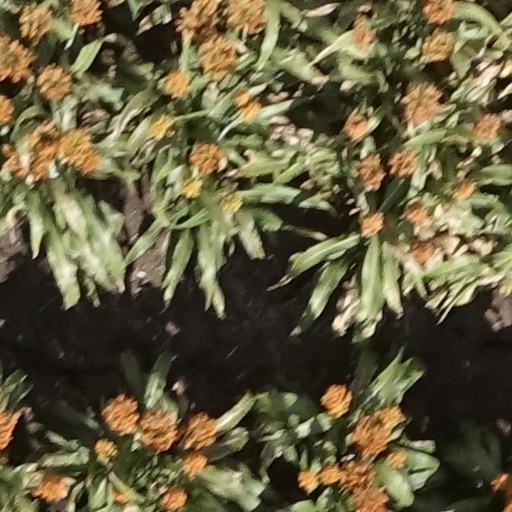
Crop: sorghum